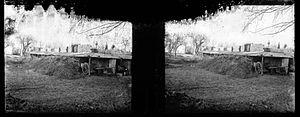
Ruines de la Ferme de Jonchery, près de Jonchery-sur-Suippes (Marne). 191. Guerre 1914-1918.
Jonchery-sur-Suippe est une commune française, située dans le département de la Marne en région Grand Est.